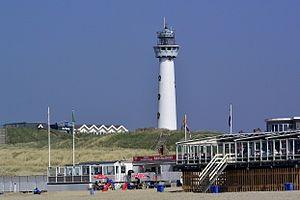
Egmond est une ancienne commune dans la province de la Hollande-Septentrionale. Créée en 1978 par la fusion d'Egmond aan Zee et Egmond-Binnen, elle a été avec la commune de Schoorl intégré en 2001 à la commune de Bergen.